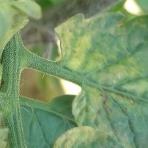
Crop: Tomato
Condition: virosis-d